Duncan McGregor

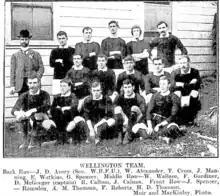
The Wellington team which defeated Wairarapa 62-9 on 4 June 1906.

He transferred to Wellington in 1904 due to his employment taking him to Petone, there he joined the Petone Rugby Club and was later one of six players from the club that made the 1907-08 tour. McGregor represented Wellington and the North Island and retained his place in the All Blacks in 1904 and in 1905 was selected for the All Blacks tour of Great Britain. While on tour, the British press dubbed him the "Flying Scotsman" in recognition of his speed. While on tour he scored four times in one match in a Test match against the English and played in the famous "Match of the Century" against Wales.